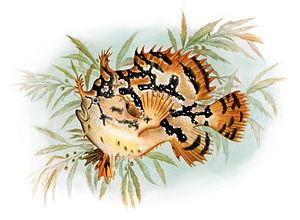
Un poisson-grenouille des sargasses (Histrio histrio).